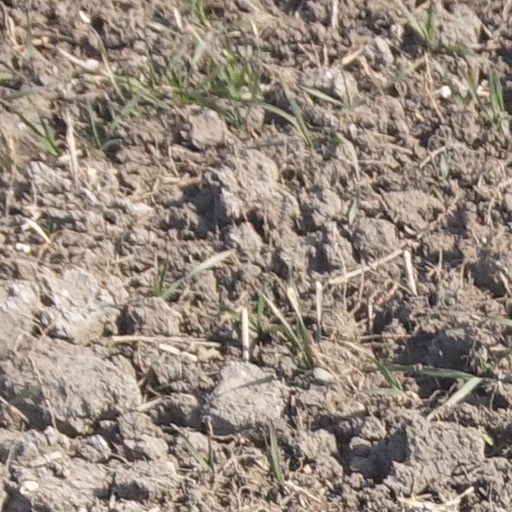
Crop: wheat